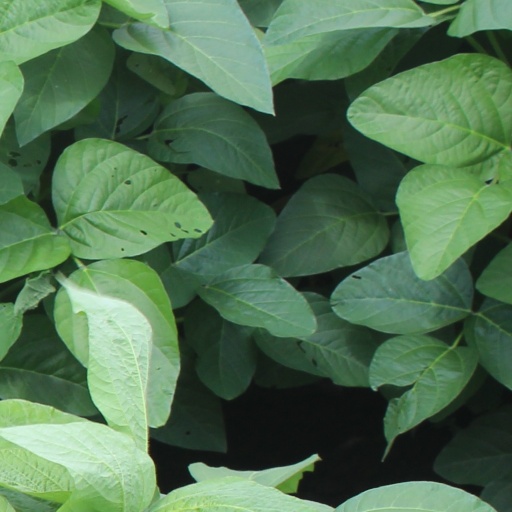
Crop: soybean